Jack Wild

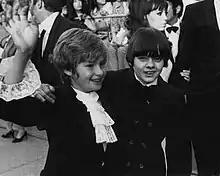
Jack Wild (right) with "Oliver!" co-star Mark Lester at the 41st Academy Awards, 14 April 1969

The Wild brothers sought acting roles to supplement their parents' income. In the autumn of 1964, the pair were cast in the West End theatre production of Lionel Bart's "Oliver!" – Arthur in the title role and Jack as Charley Bates, a member of Fagin's gang. Wild was chosen to play the Artful Dodger for the 1968 movie version of "Oliver!" His performance received critical acclaim and several nominations: